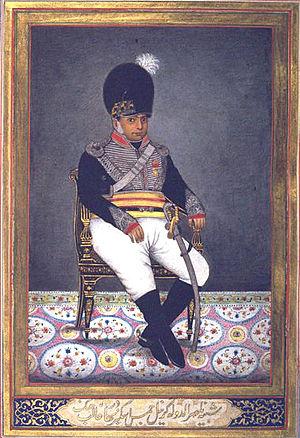
James Skinner est un aventurier militaire anglo-indien. Connu comme Sikander Sahib il organisa un régiment de cavalerie dont l’histoire est glorieuse et qui existe encore dans l’armée indienne sous le nom de Skinner’s horses.